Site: brandenburg
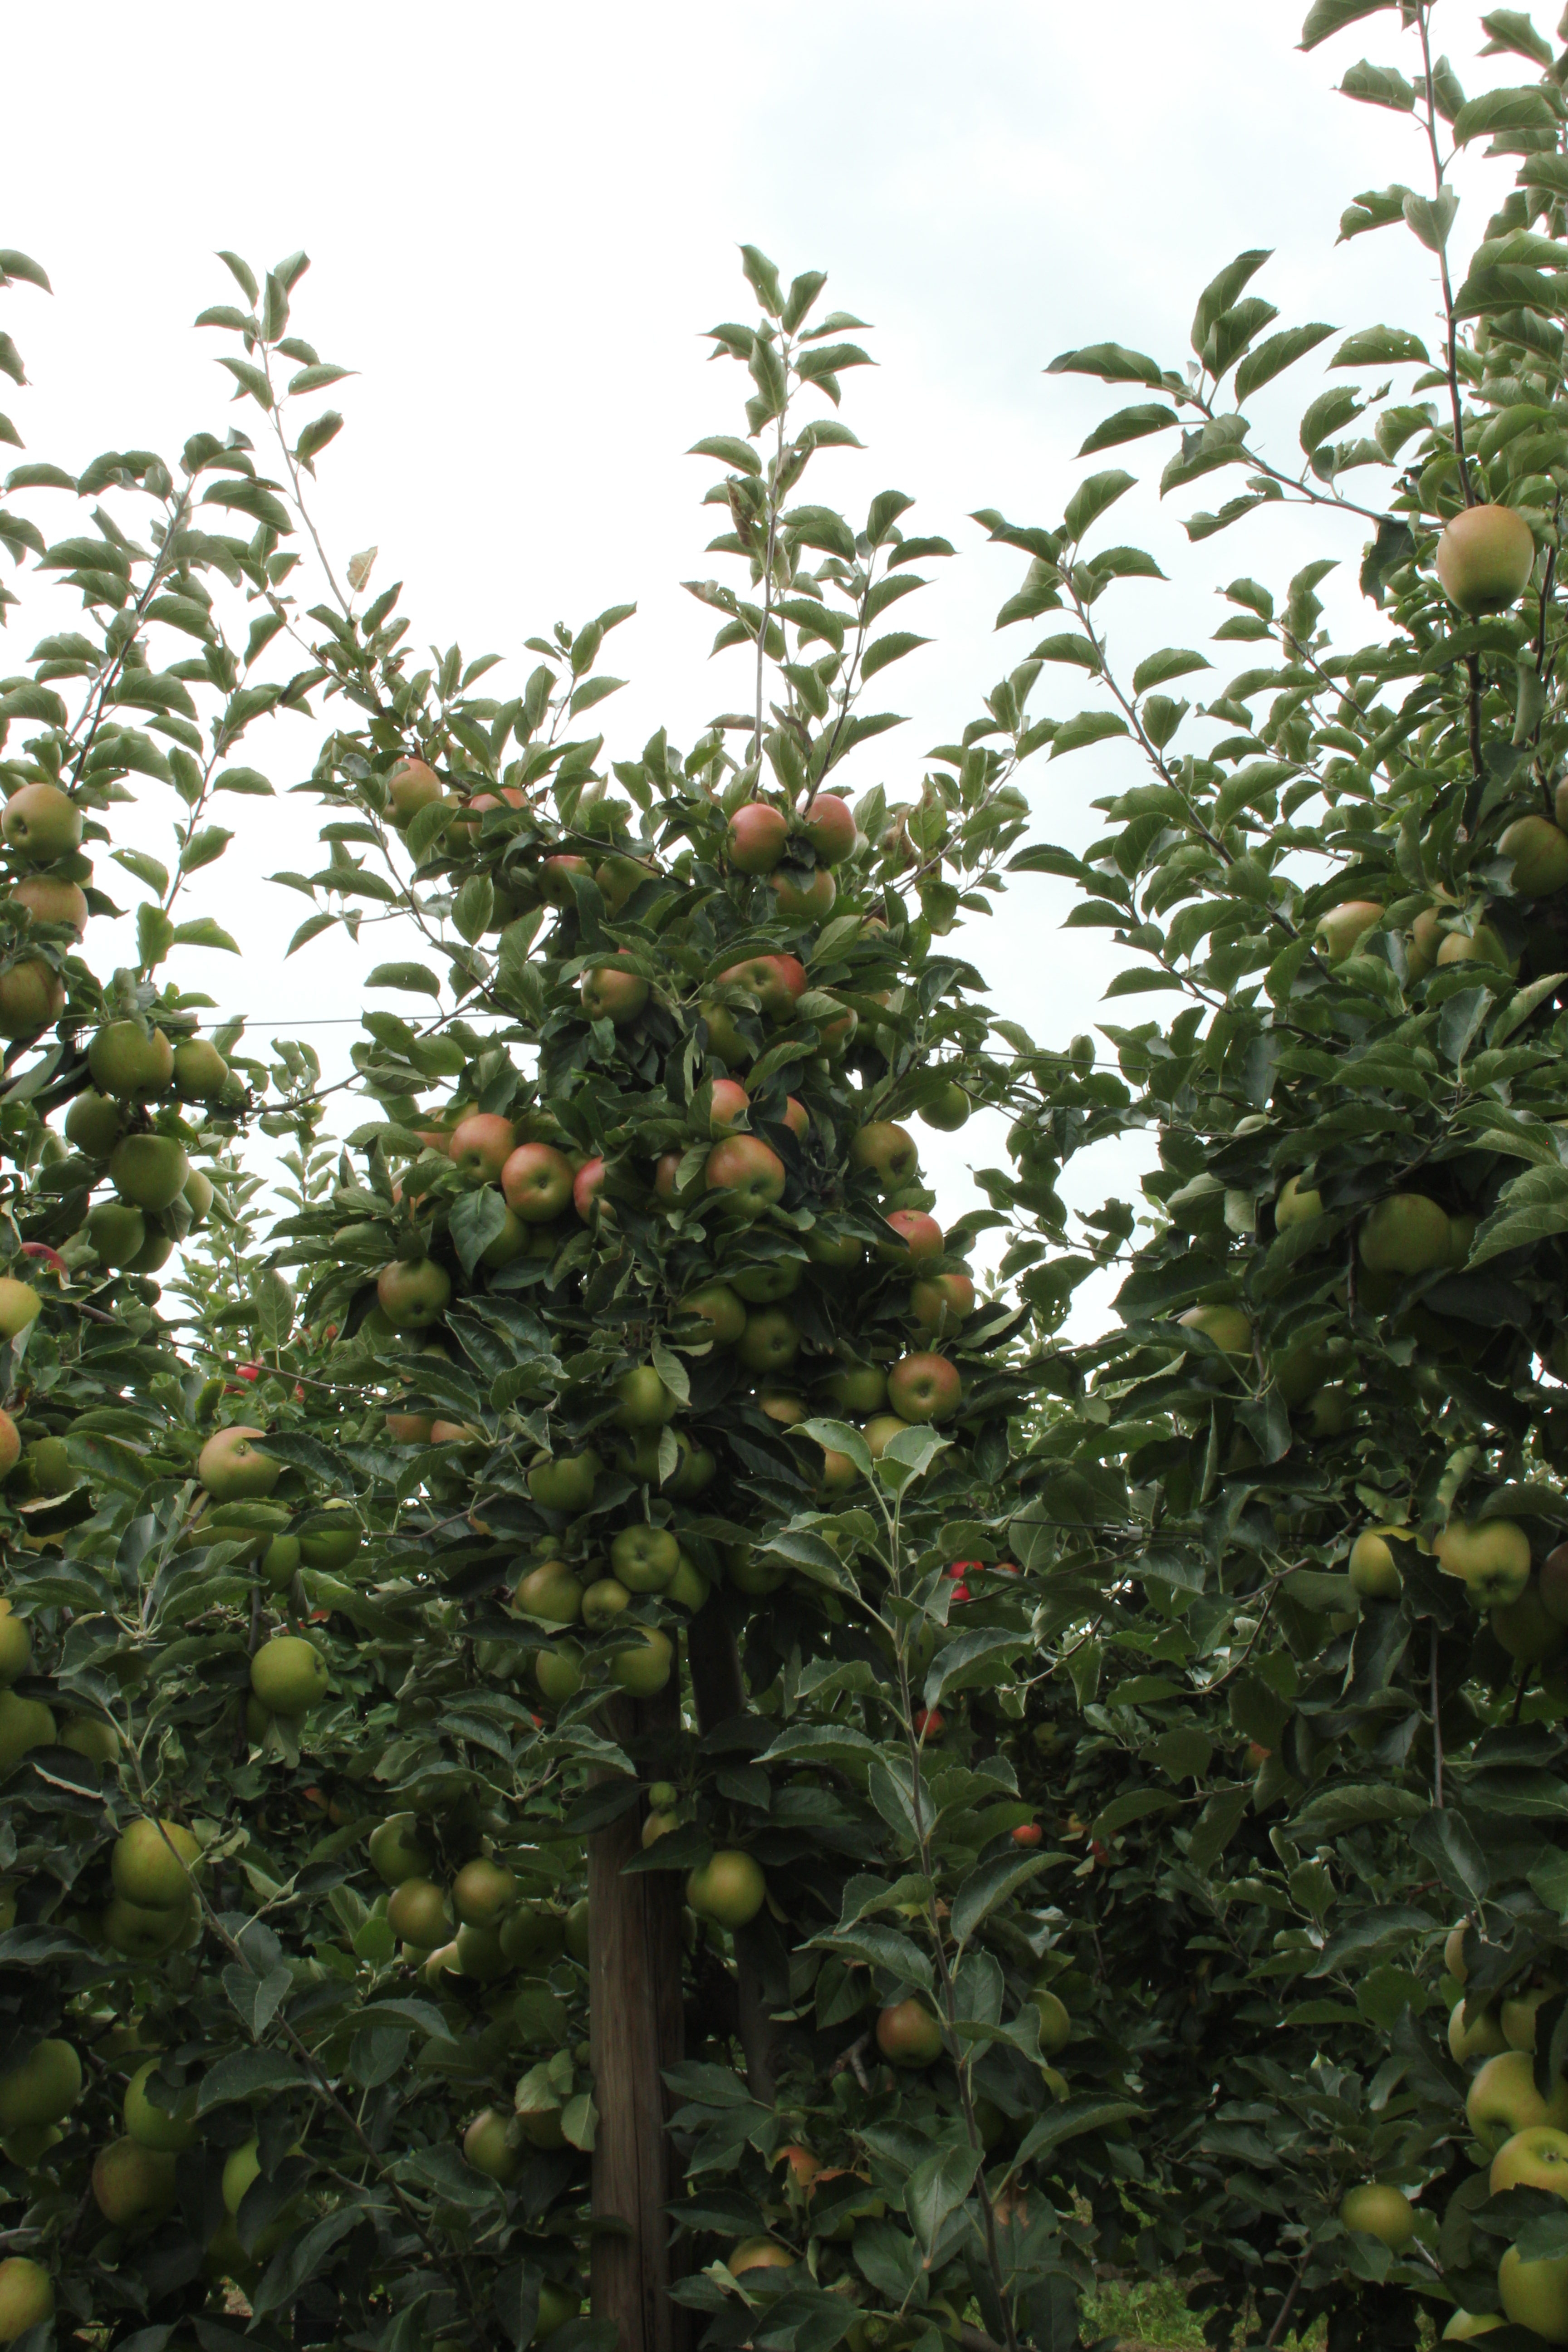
Growth stage (BBCH 87): Maturity of fruit and seed